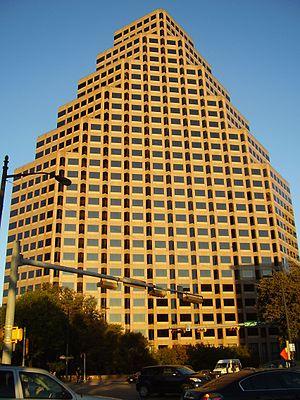
One Congress Plaza est un gratte-ciel situé à Austin au Texas, États-Unis, dont la construction s'est achevée en 1987.